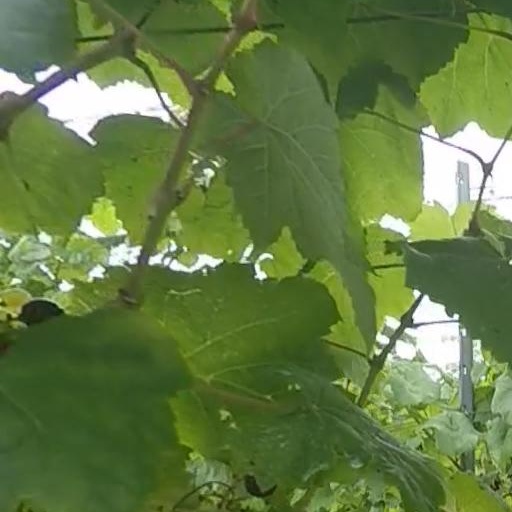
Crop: grape